Apollo Victoria Theatre

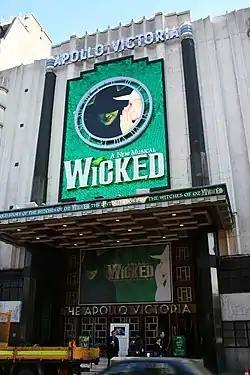
Apollo Victoria Theatre in 2006

The Apollo Victoria Theatre is a West End theatre on Wilton Road in the Westminster district of London, across from London Victoria Station. (The theatre also has an entrance on Vauxhall Bridge Road.) Opened in 1930 as a cinema and variety theatre, the "Apollo Victoria" became a venue for musical theatre, beginning with "The Sound of Music" in 1981, and including the long-running "Starlight Express", from 1984 to 2002. The theatre is currently the home of the musical "Wicked", which has played at the venue since 27 September 2006.